Ashcombe House, Wiltshire

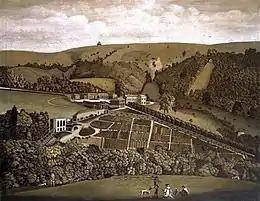
A panoramic view of Ashcombe House, thought to have been painted around 1770 and now in the Salisbury Museum. The present-day house is only a small part of what is shown here, the rest having been demolished.

Ashcombe House, also known as Ashcombe Park, is a Georgian manor house, set in of land on Cranborne Chase in the parish of Berwick St John, near Salisbury, Wiltshire, England. The house is roughly equidistant between the villages of Berwick St John and Tollard Royal. It is listed on the Statutory List of Buildings of Special Architectural or Historic Interest as a Grade II structure.